Pascal Rambert

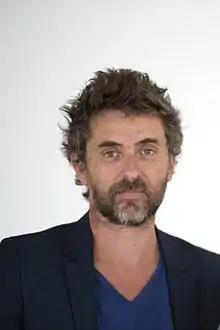
Pascal Rambert in 2015.

Pascal Rambert is a French writer, choreographer, and director for the stage and screen. He was born in 1962.